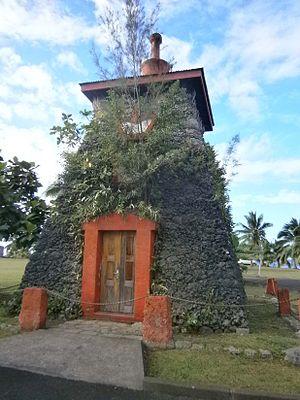
Tombeau du Roi Pamare V et de sa famille
Arue est une commune de la Polynésie française située dans le Nord-Est de l'île de Tahiti, dans l'archipel des Îles du Vent. L'atoll de Tetiaroa est également rattaché administrativement à la commune. Elle comptait 9 458 habitants en 2007. Située dans la zone urbaine à plus de trois kilomètres de la capitale Papeete, Arue couvre une superficie de 15,60 km². C'est le lieu de casernement du régiment d'infanterie de marine du Pacifique en Polynésie et une zone industrielle et commerciale avec un centre de pêche artisanale, une grande surface Carrefour, un mini-marché de produits locaux et des activités de tourisme.